Bridge 26

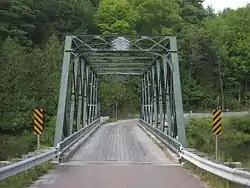

The New Haven-Weybridge Rattling Bridge is a historic bridge spanning Otter Creek between the Vermont towns of Weybridge and New Haven. It connects Town Highway 7 (Pearson Road) in New Haven with Town Highway 11 (Morgan Horse Farm Road) in Weybridge. Built in 1908 by the American Bridge Company, it is a well-preserved example of a rivet-connected lattice truss bridge. It was listed on the National Register of Historic Places as Bridge 26 in 2006.